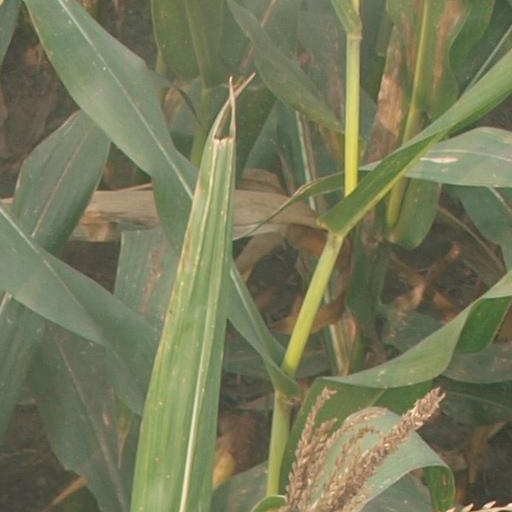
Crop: maize; corn